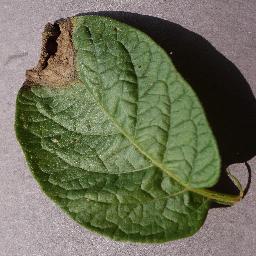
Label: Potato___Late_blight